Andean parakeet

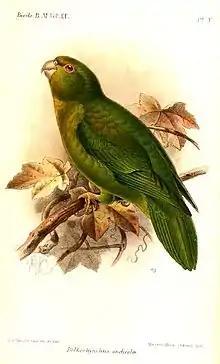
Illustration by Keulemans, 1891

The Andean parakeet is found from Peru's Department of Cajamarca south along the Andes through central Bolivia into Argentina's Jujuy and Salta provinces. It inhabits semiarid cloudforest, "Polylepis" woodlands, and ravines with bushy vegetation in more open country. In elevation it mostly ranges between but occasionally occurs past .